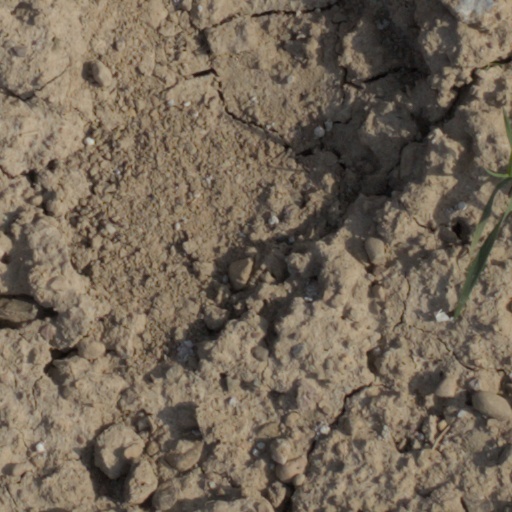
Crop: wheat